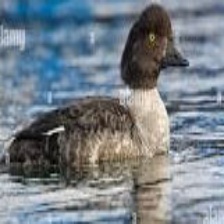
Species: BARROWS GOLDENEYE
Scientific name: BUCEPHALA ISLANDICA
ImageNet parent category: drake